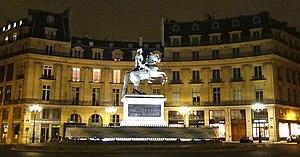
Place des Victoires, statue équestre de Louis XIV This building is indexed in the Base Mérimée, a database of architectural heritage maintained by the French Ministry of Culture,